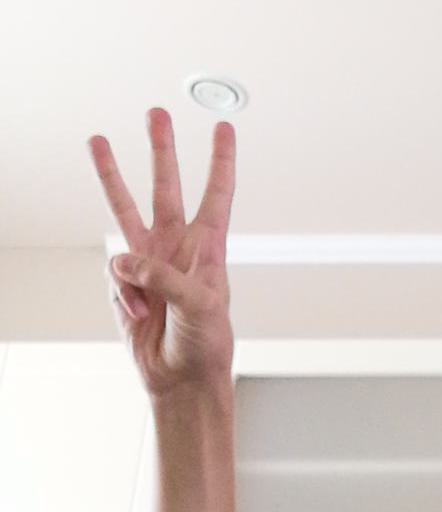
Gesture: three